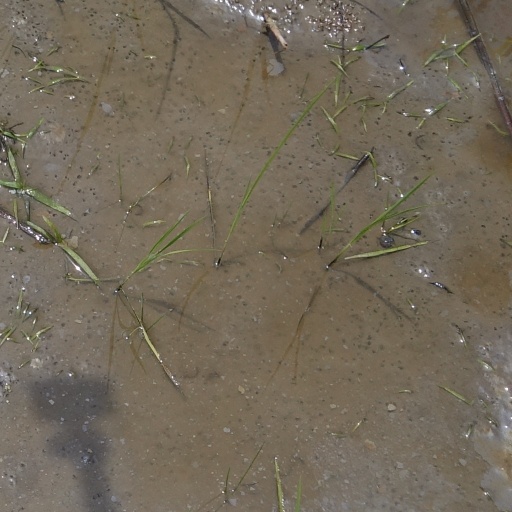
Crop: rice